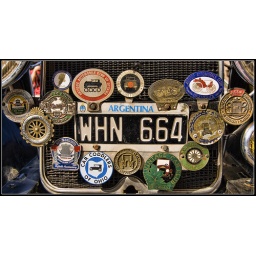
Auto club badges on the front of an old car spotted in Sydney